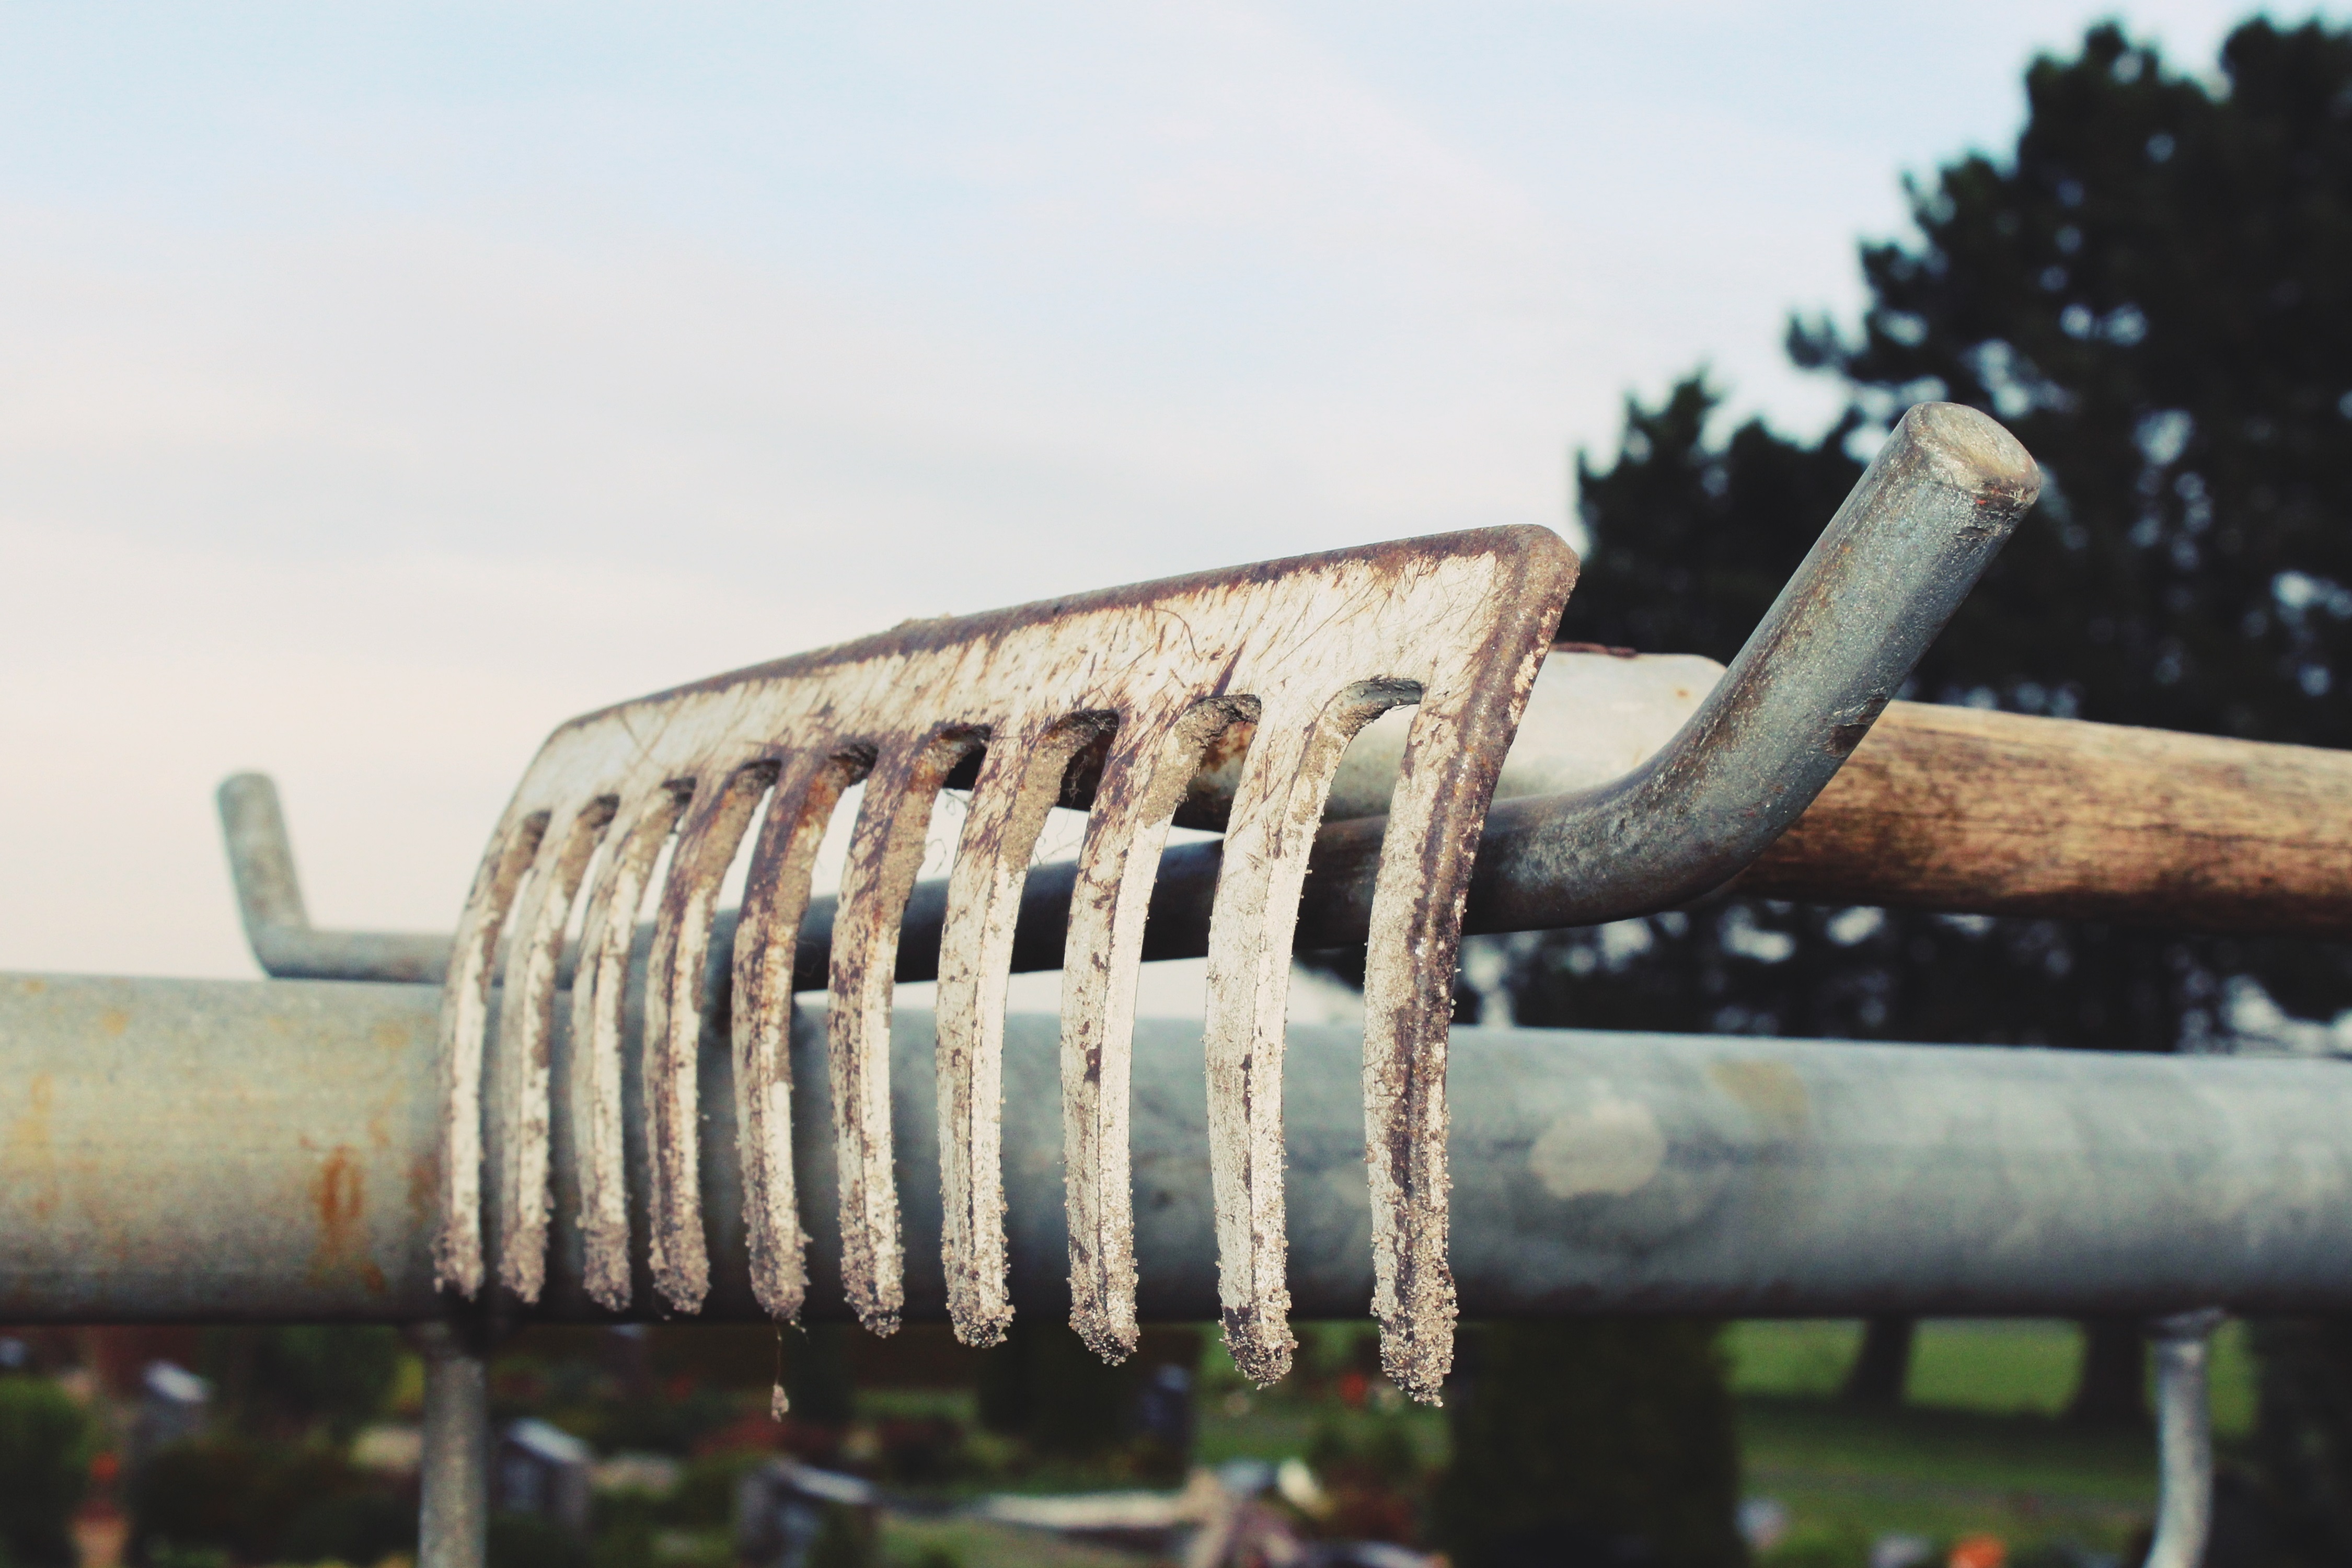
work, nature, wood, tool, vehicle, craft, agriculture, garden, device, hand tool, sculpture, tools, rake, faceplate